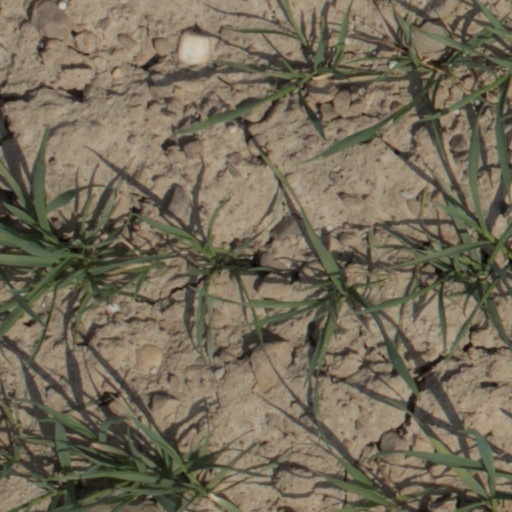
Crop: wheat